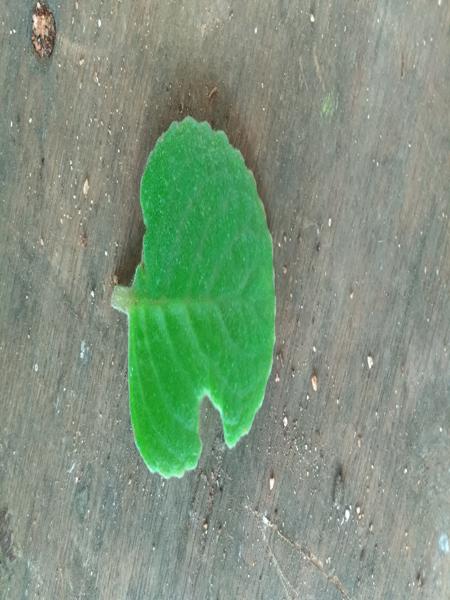
Plant: Doddpathre